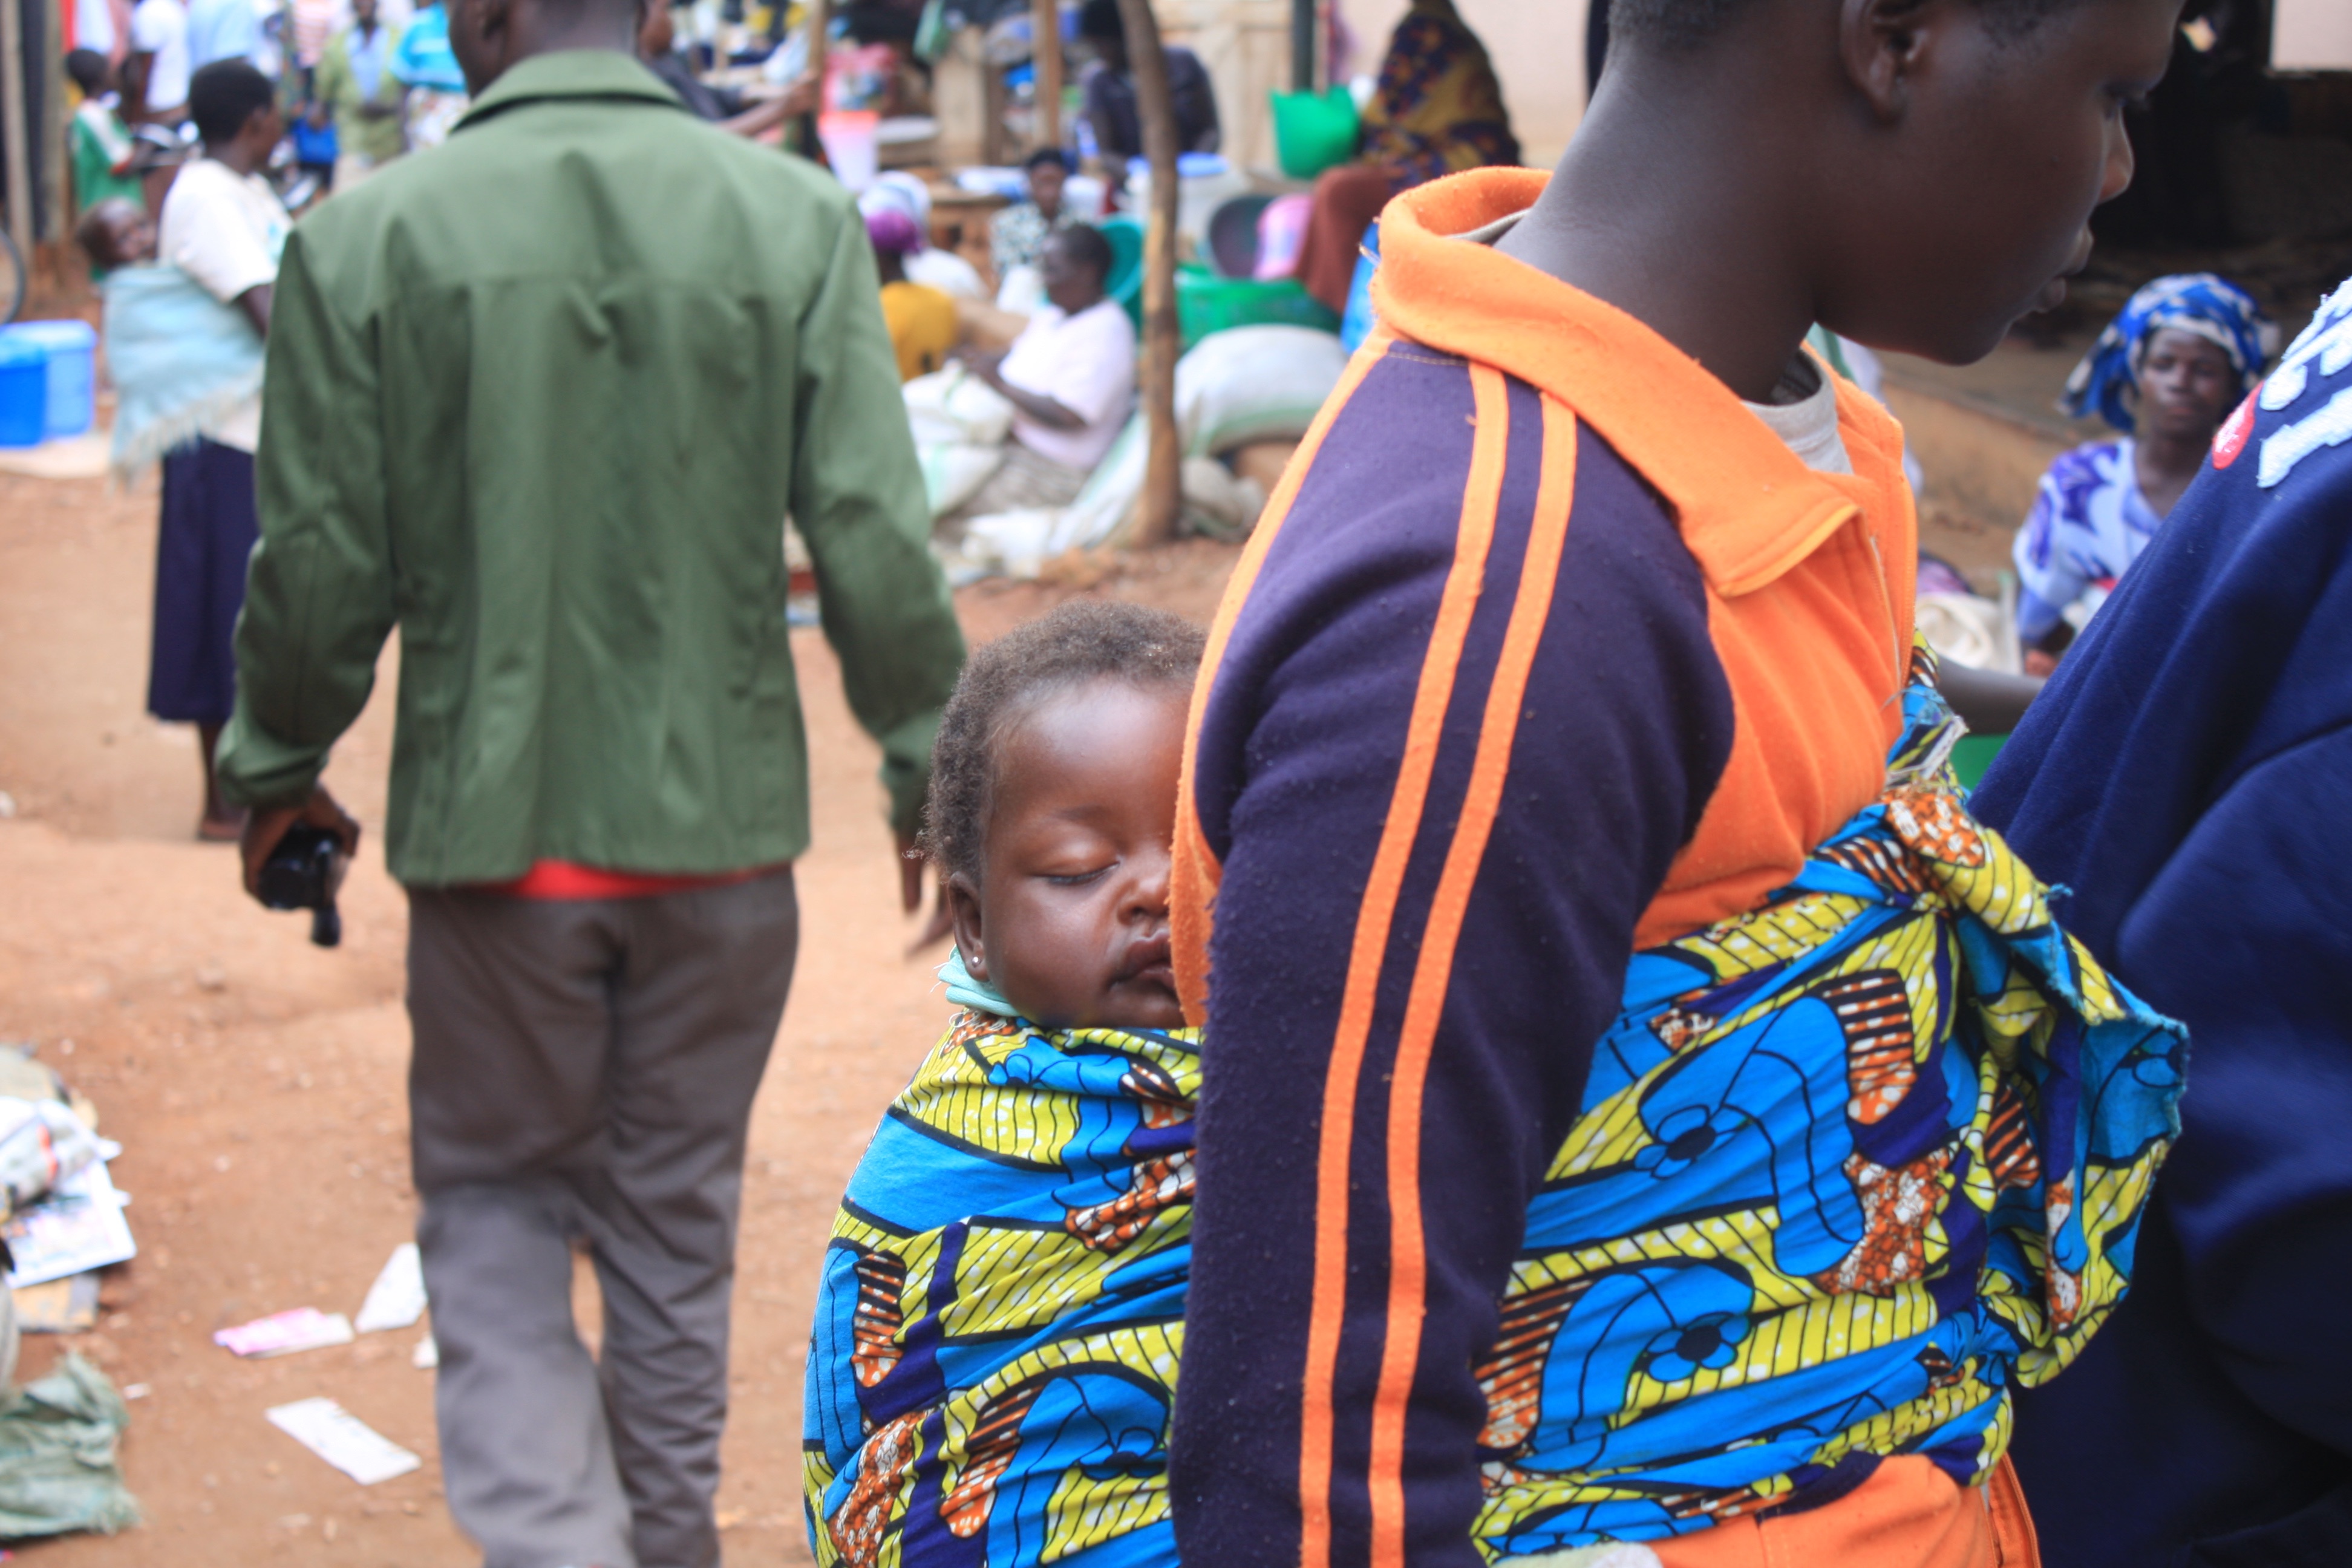
people, crowd, child, festival, tradition